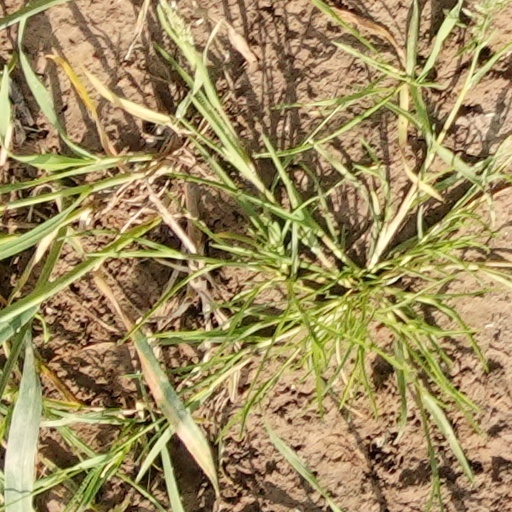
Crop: wheat